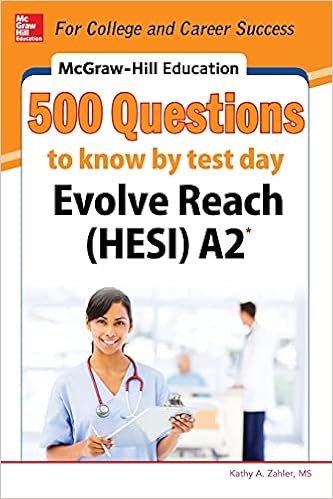
McGraw-Hill Education 500 Evolve Reach (HESI) A2 Questions to Know by Test Day
Category: Books
From the Publisher McGraw-Hill authors represent the leading experts in their fields and are dedicated to improving the lives, careers, and education of readers worldwide. About the Author McGraw-Hill authors represent the leading experts in their fields and are dedicated to improving the lives, careers, and education of readers worldwide.
Features: Publisher's Note: Products purchased from Third Party sellers are not guaranteed by the publisher for quality, authenticity, or access to any online entitlements included with the product. | 500 ways to pass the HESI A2! Intensive practice + detailed explanations―the best way to sharpen skills and prepare for the exam | 500 Evolve Reach (HESI) A2 Questions | provides complete coverage of each subject on the exam. This book gives you the problem-solving practice you need to take the test with confidence. | 500 questions organized by subject | 500 questions organized by subject | Follows the HESI A2 format | Follows the HESI A2 format | Complete explanations to every question given in the answer key | Complete explanations to every question given in the answer key